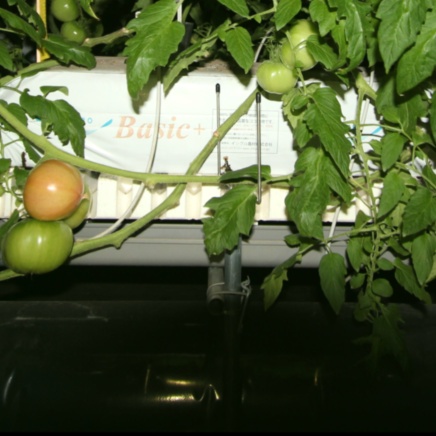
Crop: tomato